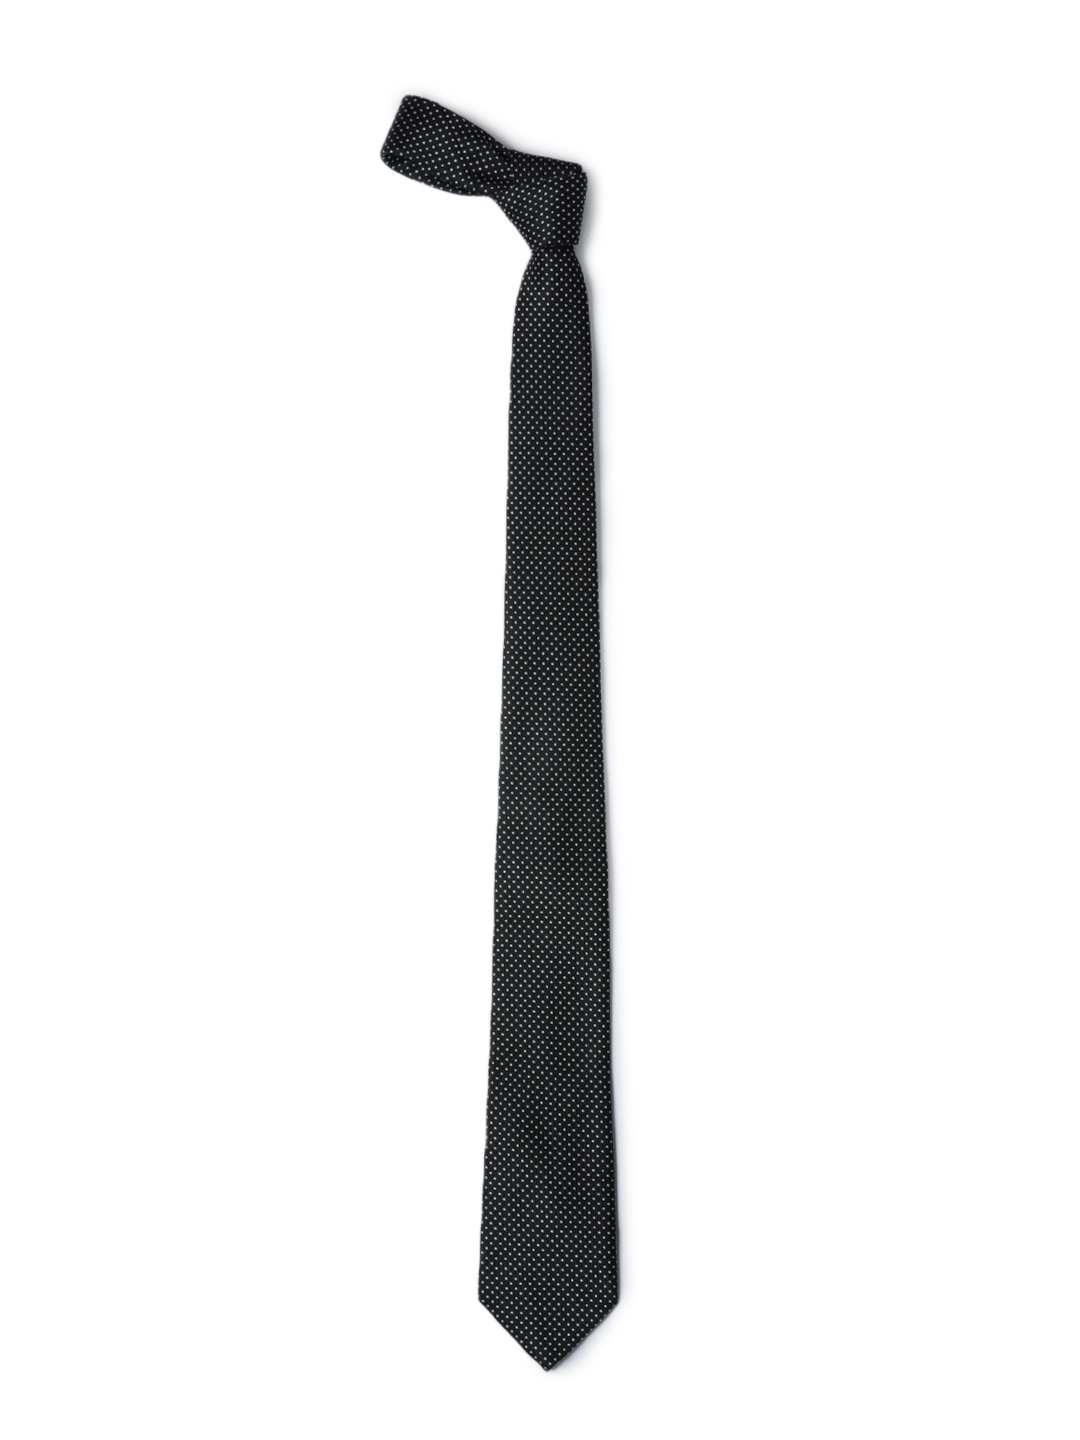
Park Avenue Men Black Tie
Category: Accessories / Ties / Ties
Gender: Men
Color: Black
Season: Summer 2012
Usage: Casual